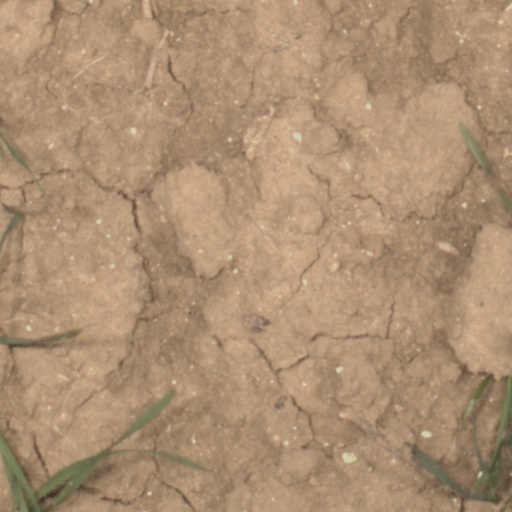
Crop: wheat